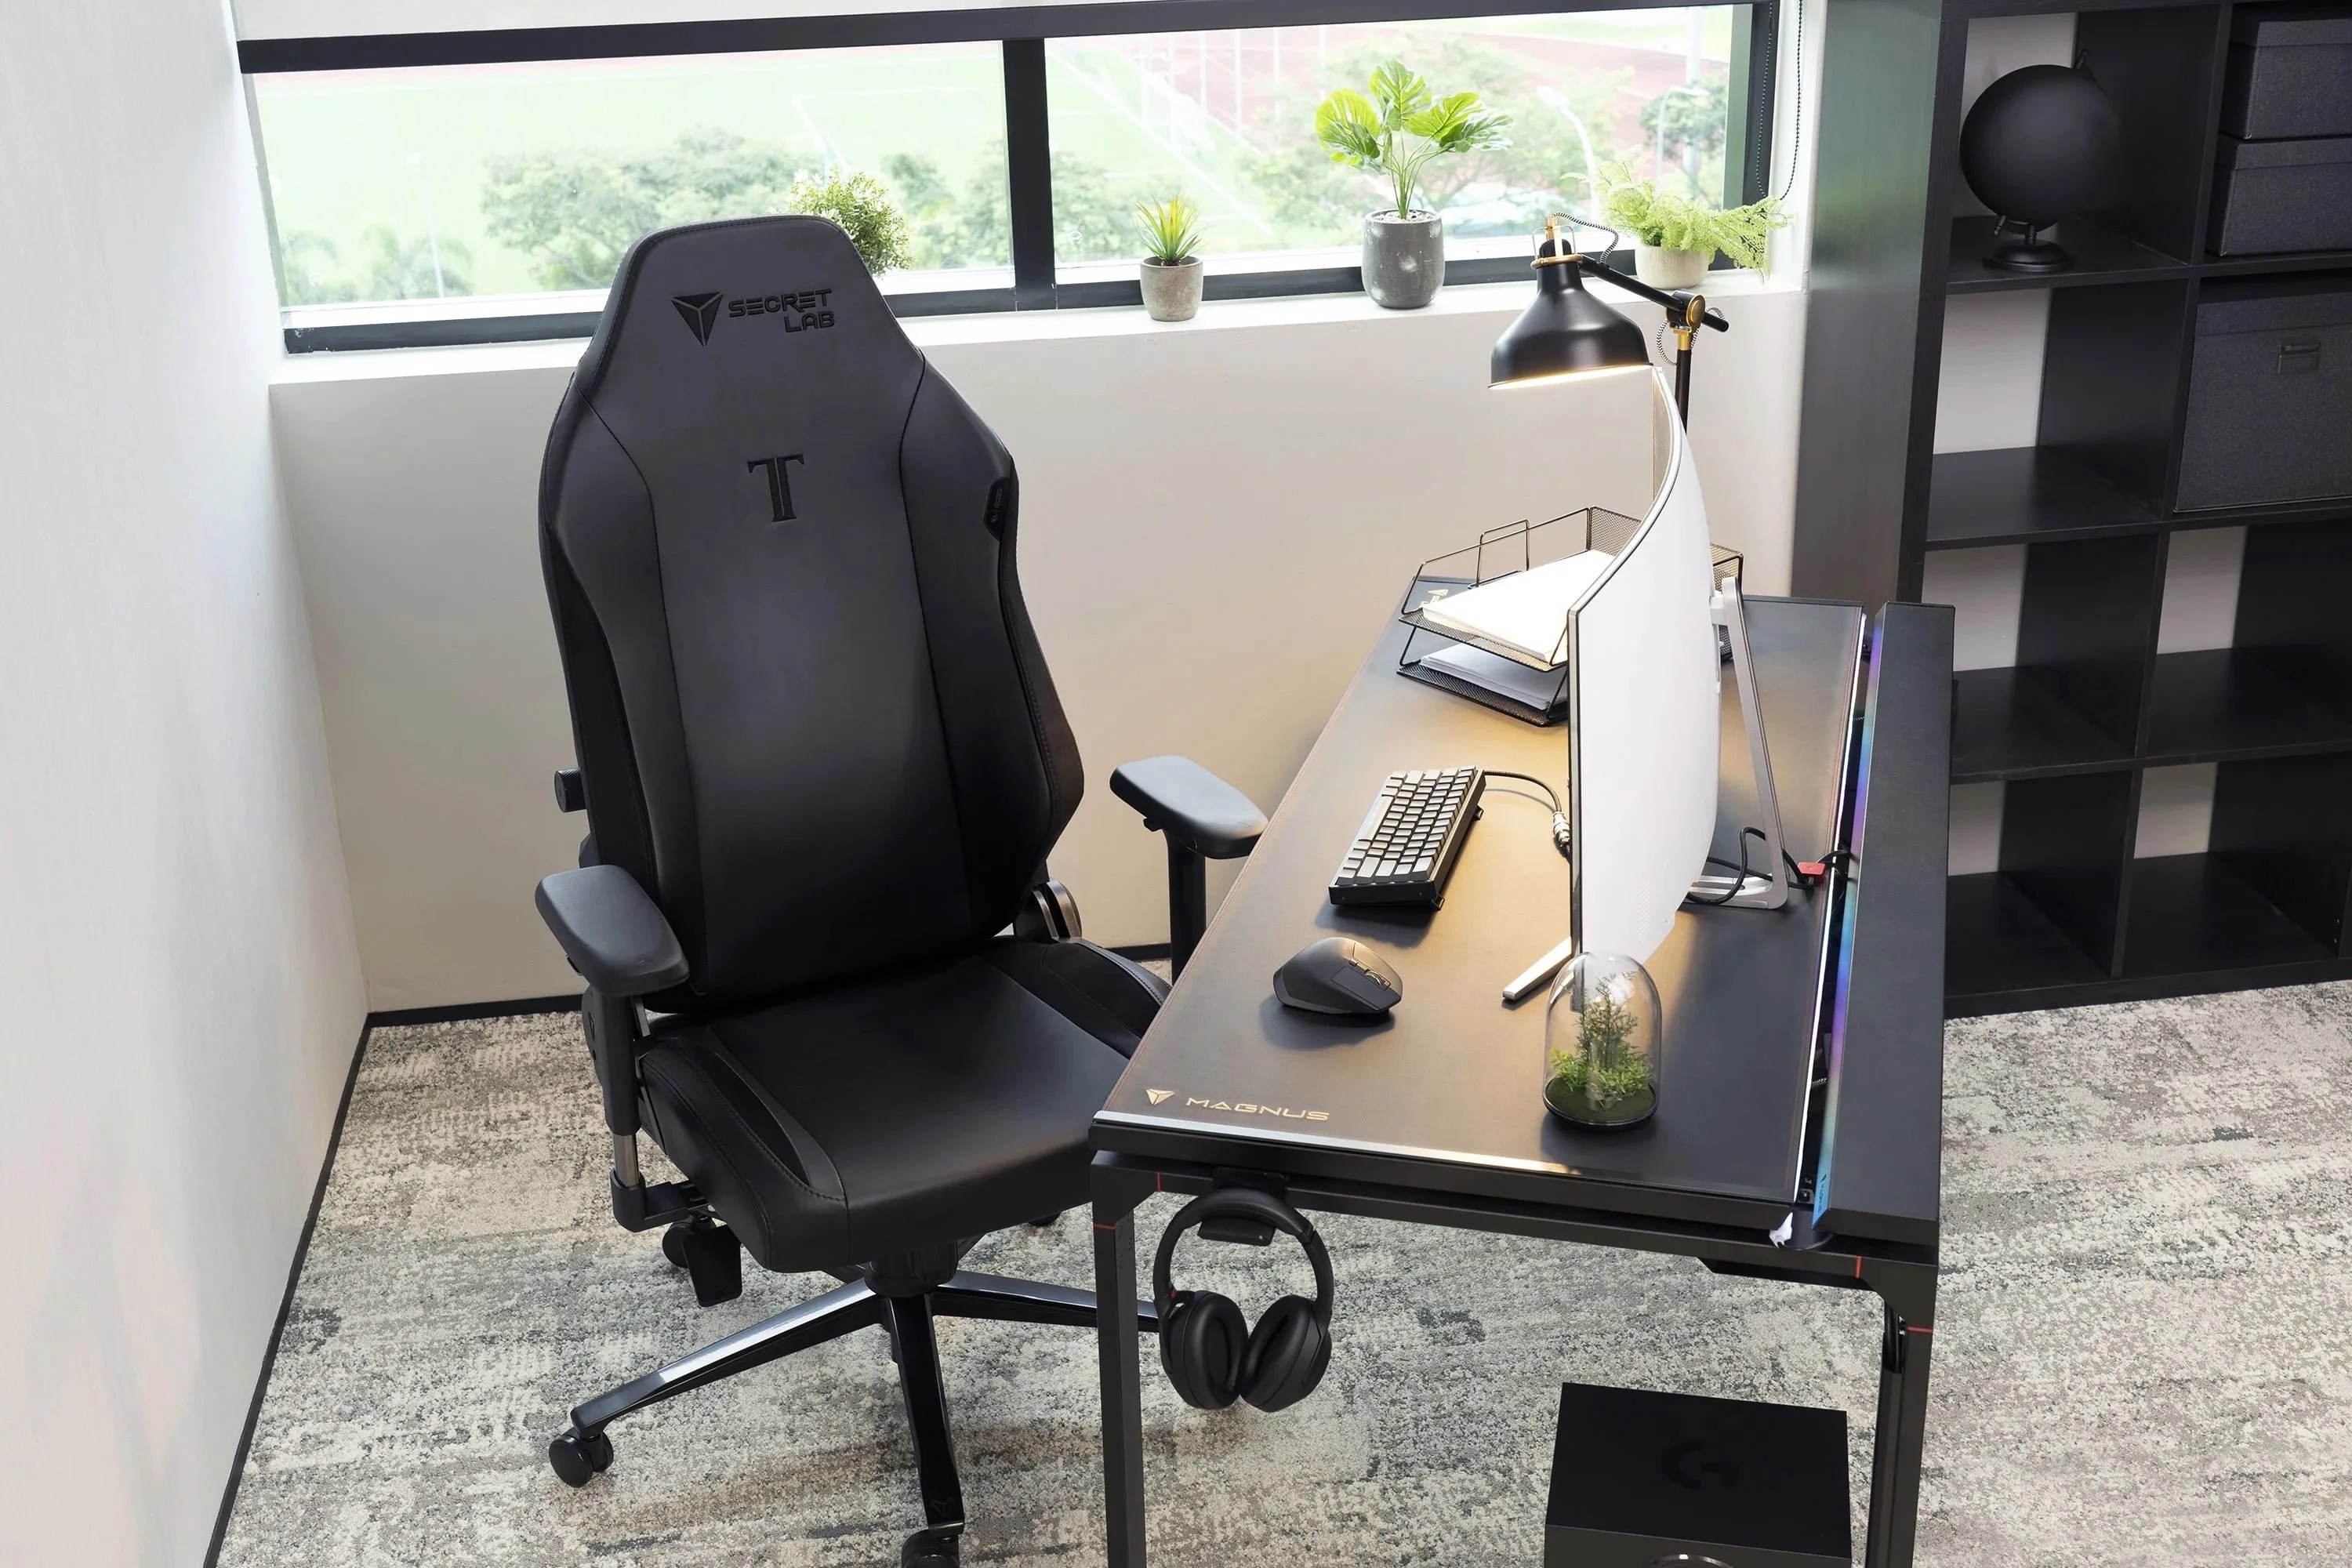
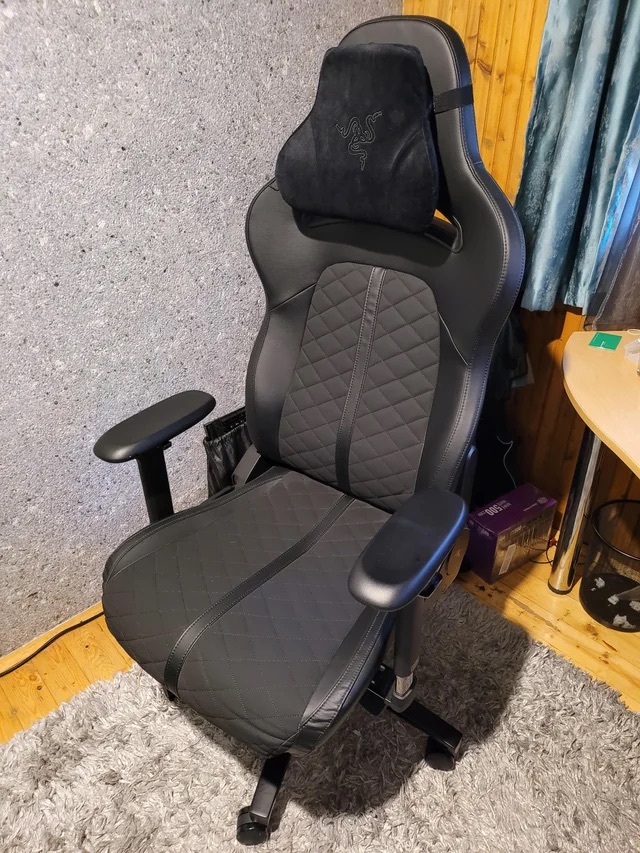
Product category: items_chair
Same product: no